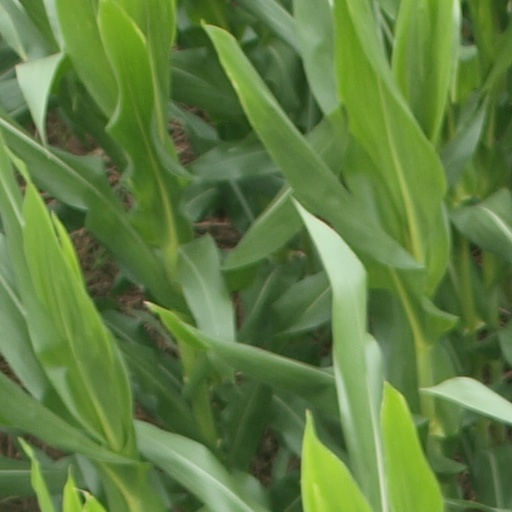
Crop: maize; corn